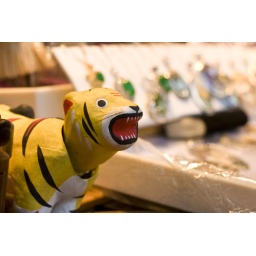
Saw this little guy while walking through the discount market booths in Waikiki.